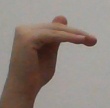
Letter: khaa